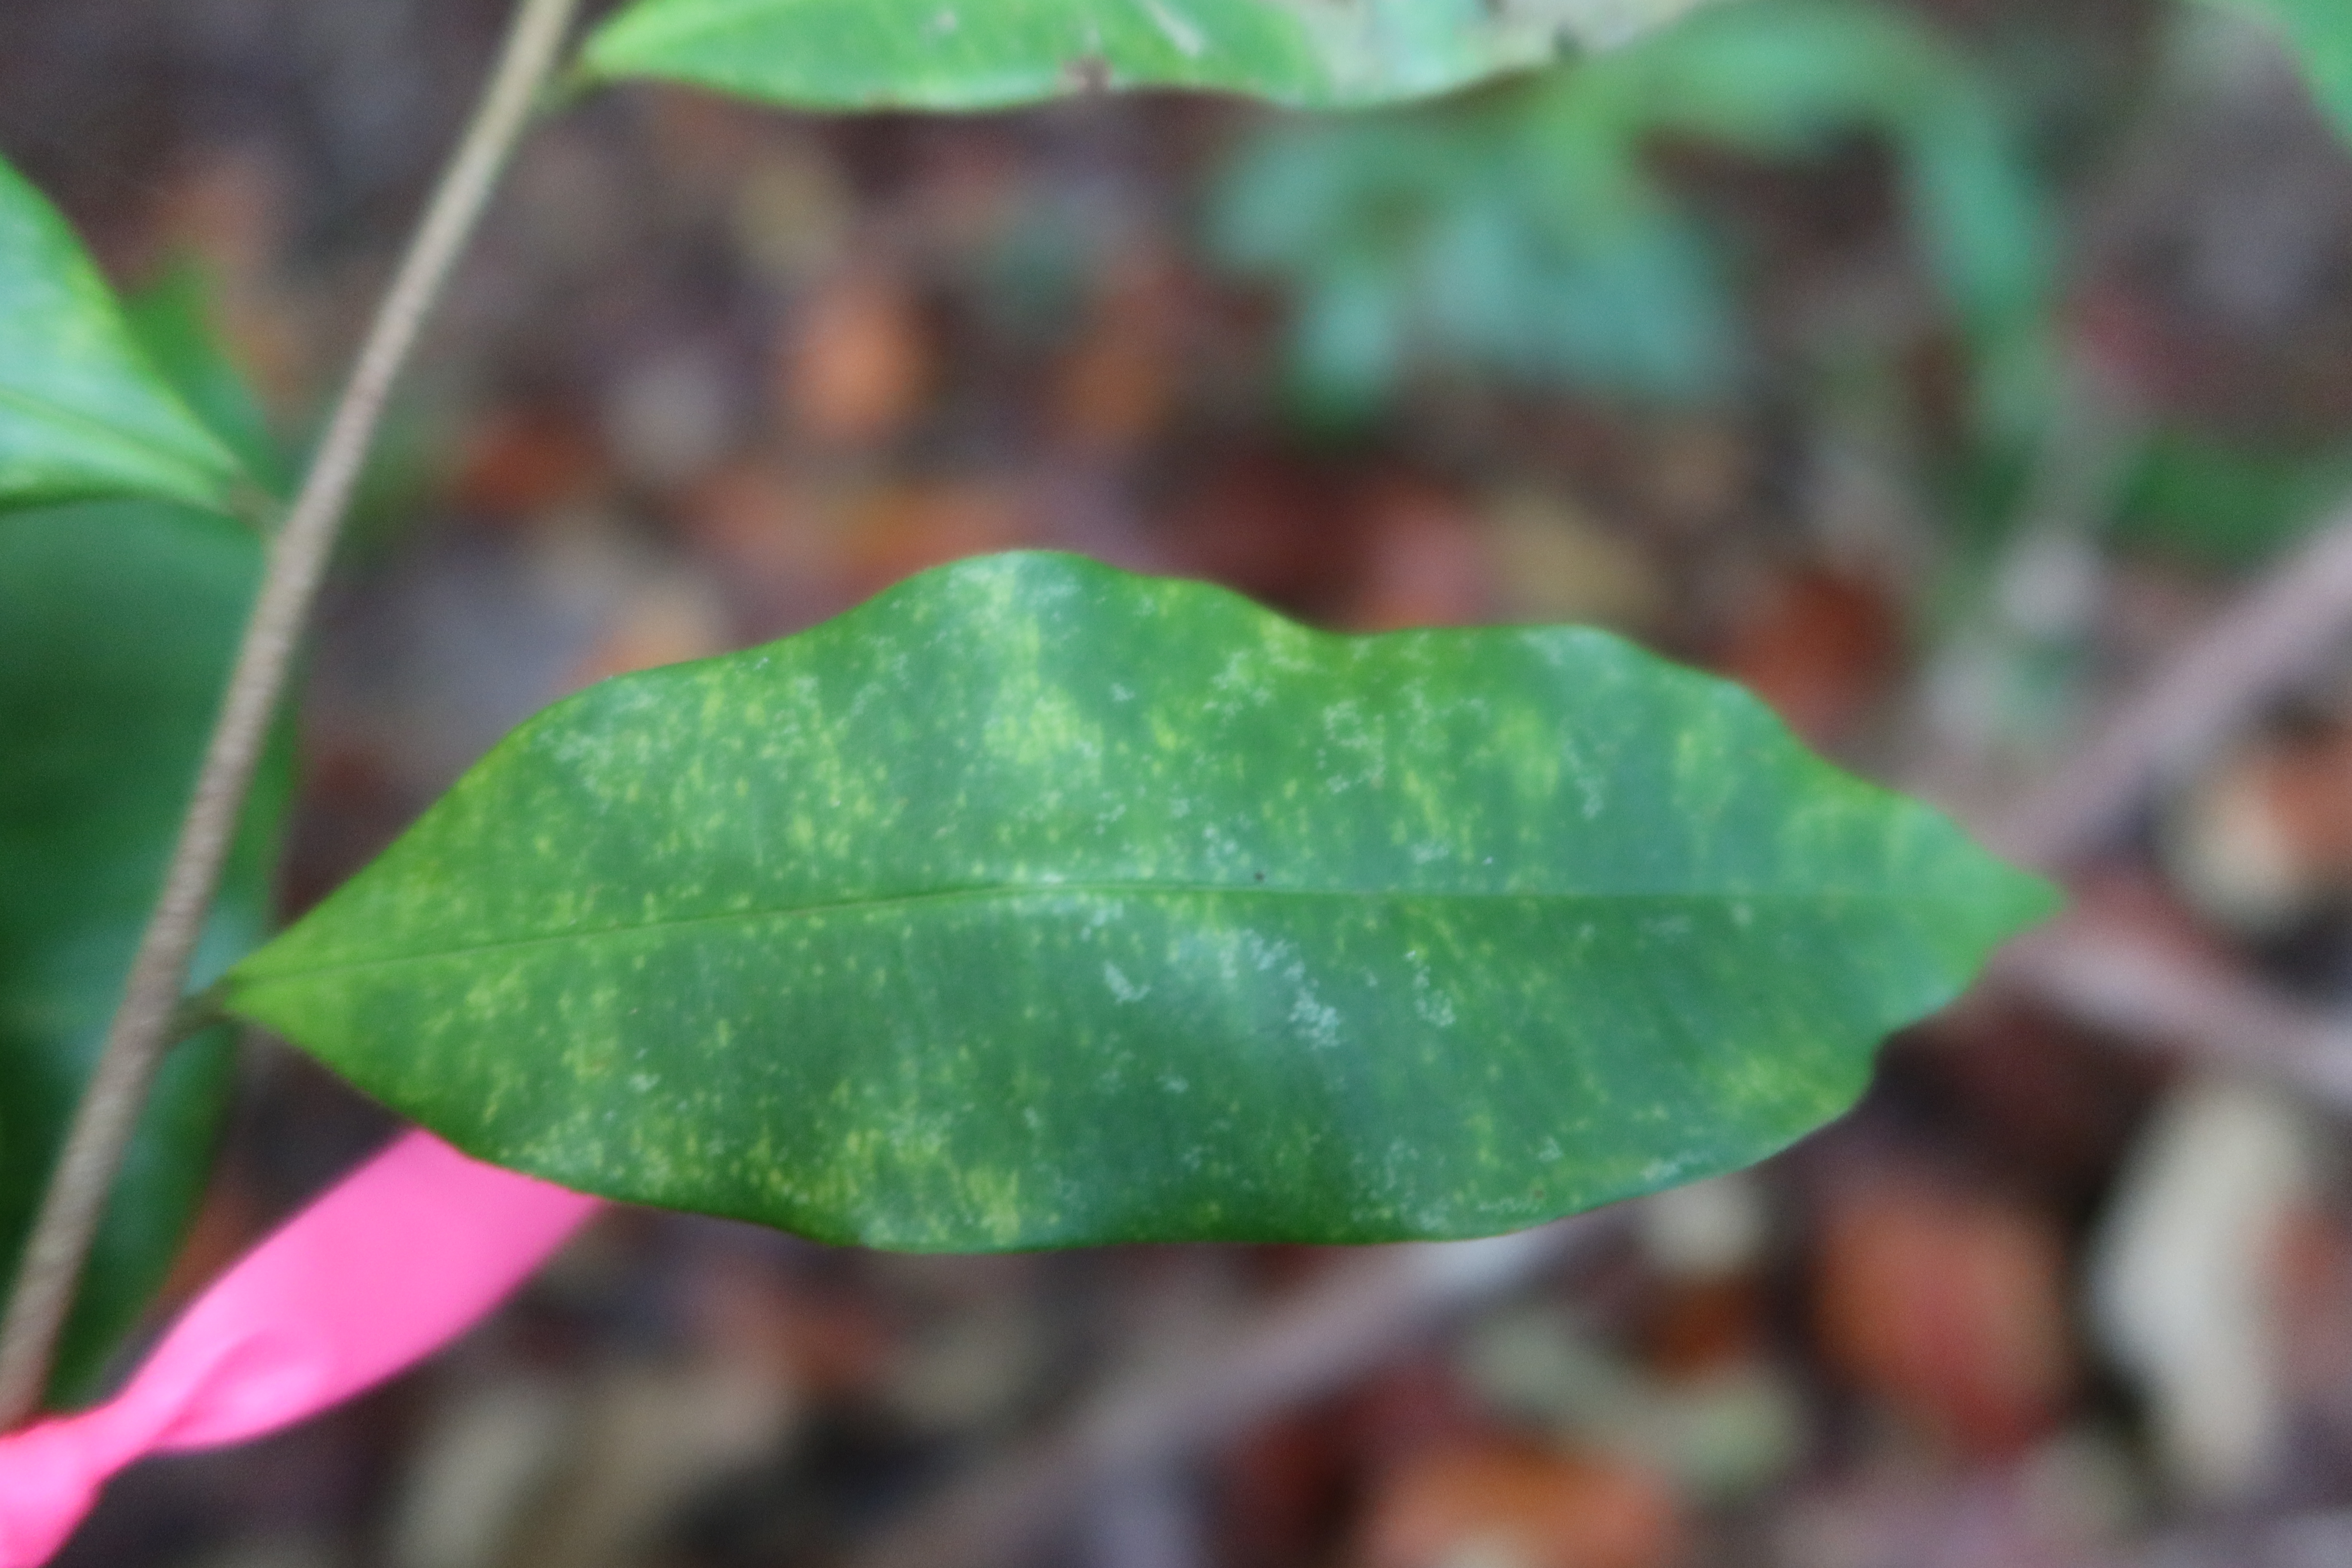
Label: Downy mildew